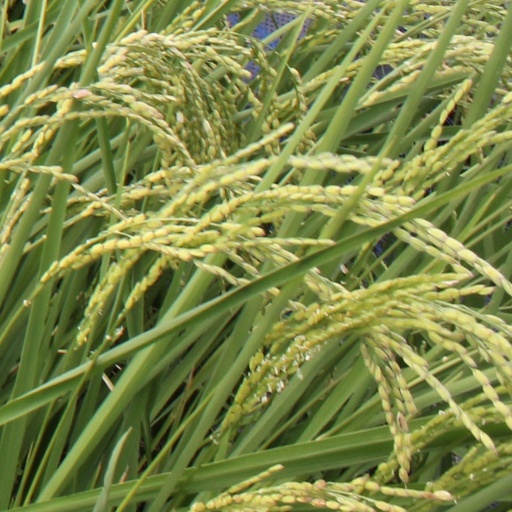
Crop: rice